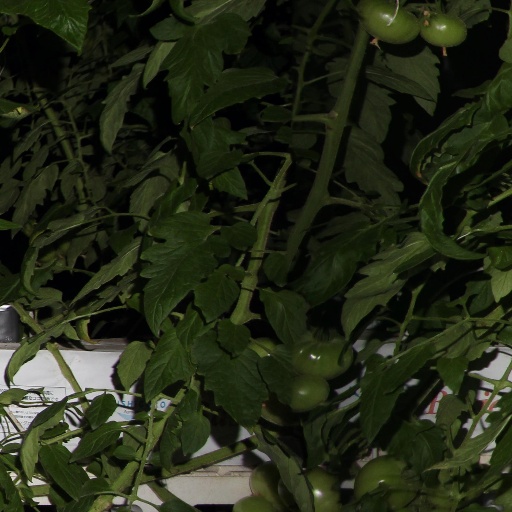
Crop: tomato